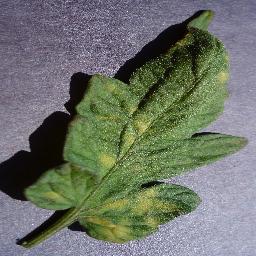
Label: Tomato___Leaf_Mold